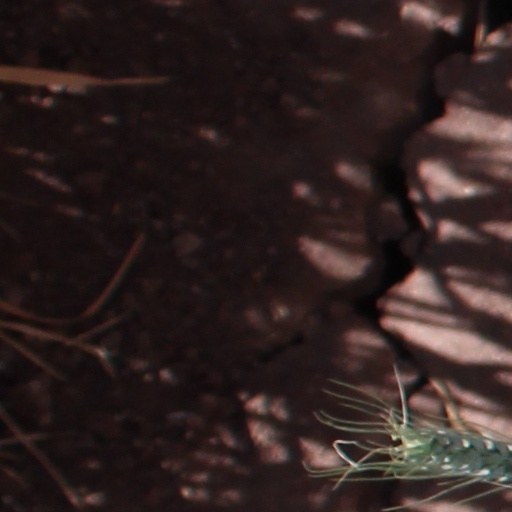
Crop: wheat